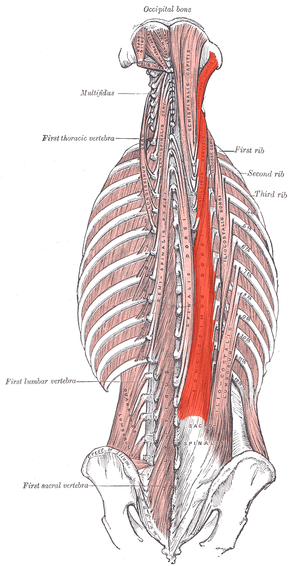
Longissimus
Dyb muskel på ryggen - longissimus capitis synlig øverst til højre, longisimus cervicis synlig centralt øverst til højre, og longissimus dorsi synlig centralt til højre
Longissimus er musklen lateralt til semispinalis. Det er den længste underdel af erector spinae, der ekstenderer fremad ind i tværtapperne på de posteriore cervikale vertebrae.